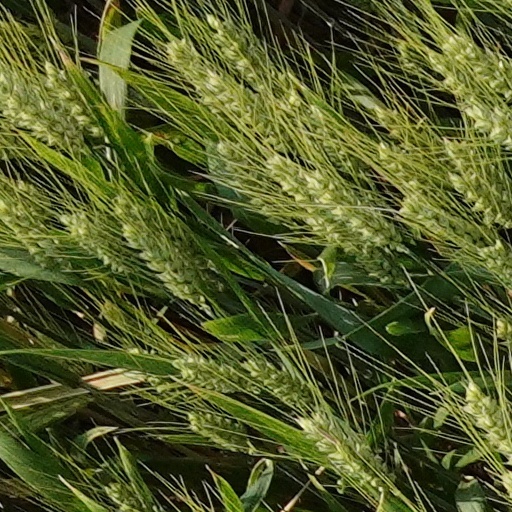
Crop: wheat